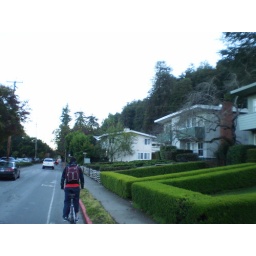
mike and his book bag again in mill valley